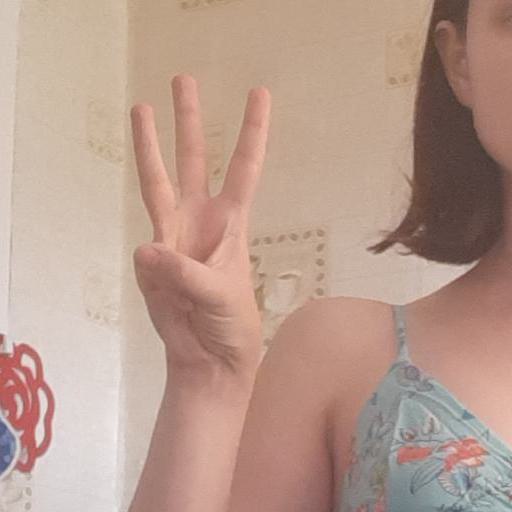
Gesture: three